Hugh Rennie

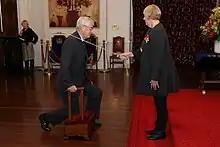
Rennie's investiture as a Knight Companion of the New Zealand Order of Merit by the administrator of the government, Dame Susan Glazebrook, at Government House, Wellington, on 14 September 2022

In the 2022 Queen's Birthday and Platinum Jubilee Honours, Rennie was appointed a Knight Companion of the New Zealand Order of Merit, for services to governance, the law, business and the community.